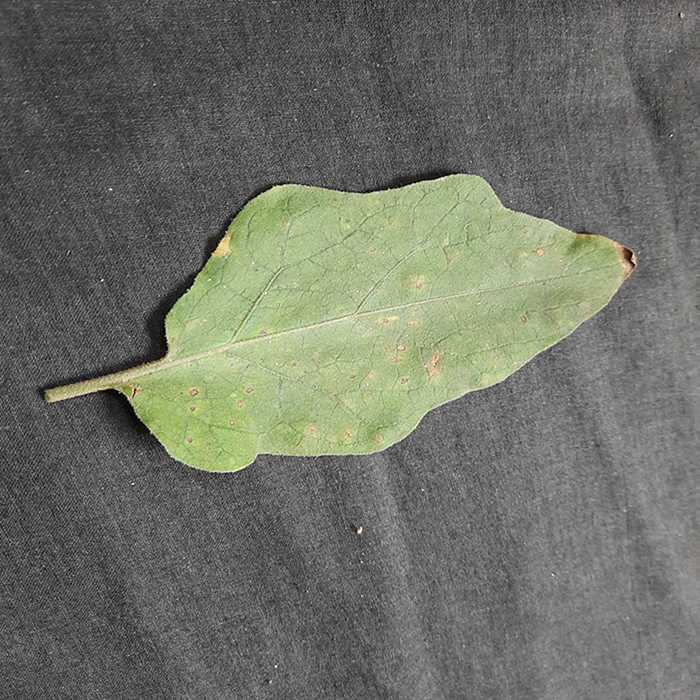
Plant: Eggplant
Label: Eggplant Cercopora leaf spot